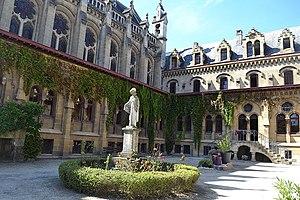
Photo asc
Bordeaux est une commune du Sud-Ouest de la France.